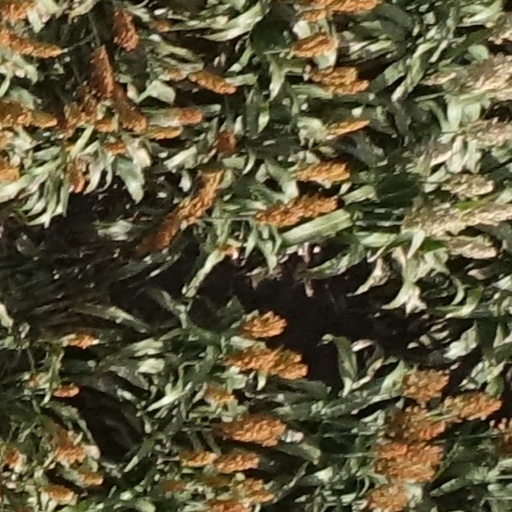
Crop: sorghum